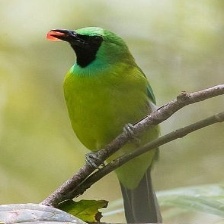
Species: BORNEAN LEAFBIRD
Scientific name: CHLOROPSIS KINABALUENSIS